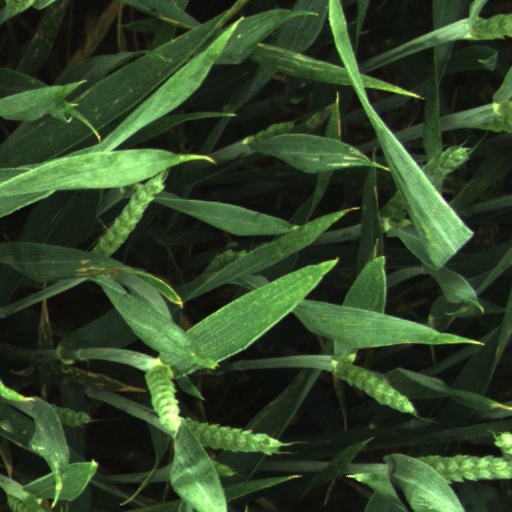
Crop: wheat